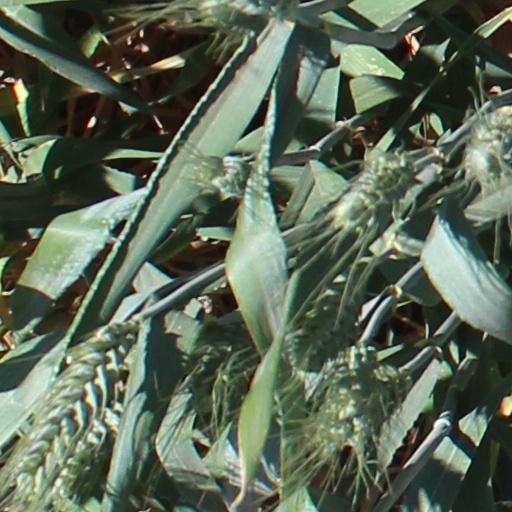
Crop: wheat